Kawaminami Station

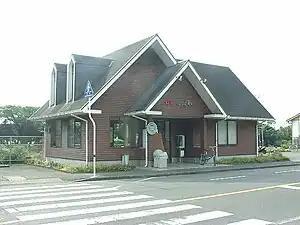
Kawaminami Station in 2006

is a passenger railway station located in the town of Kawaminami, Miyazaki, Japan. It is operated by JR Kyushu and is on the Nippō Main Line.